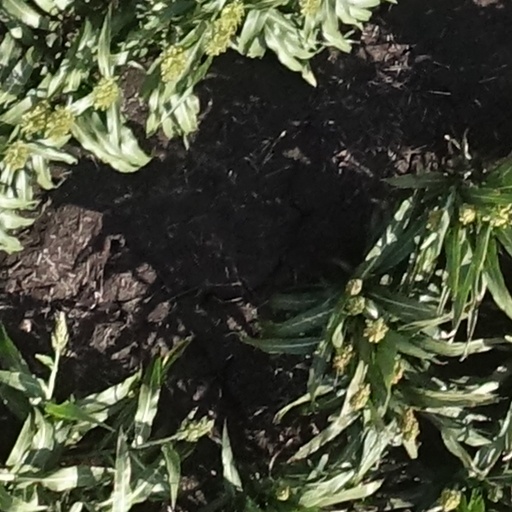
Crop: sorghum